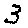
Label: 3